Trams in Ulm

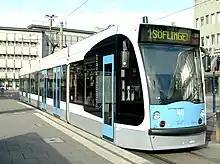
Combino tram outside Ulm Hauptbahnhof.

In 2003, the entire previous fleet of GT4 trams was replaced with eight Combino NGT 6 UL vehicles. Two more trams were delivered in 2008 to serve the extended Line 1. The Combino trams are five-section unidirectional vehicles, 31 m long and 2.4 m wide with 72 seats.